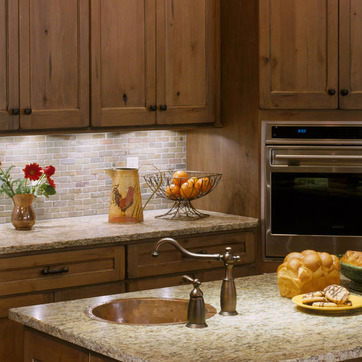
Material: food